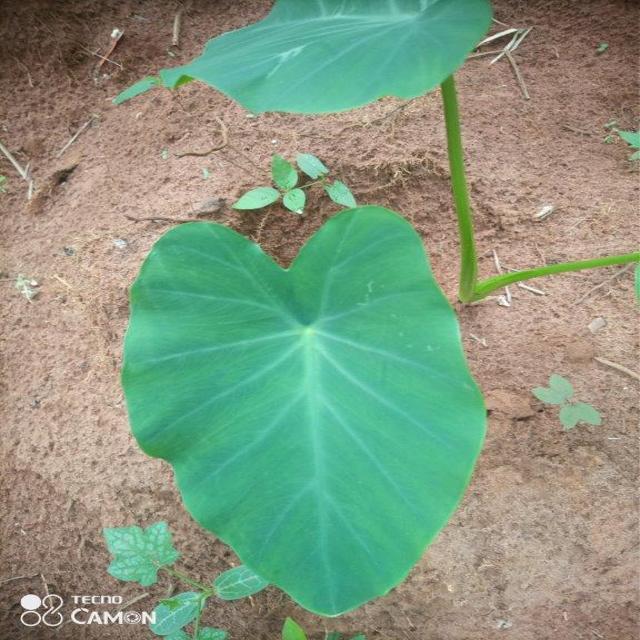
Label: Healthy